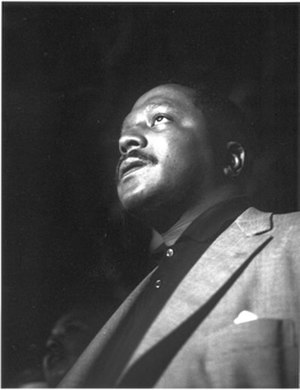
Bud Powell
Bud Earl Powell var en amerikansk jazzpianist og komponist.